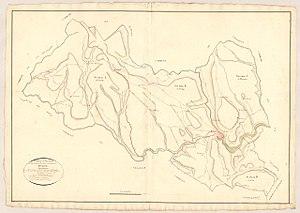
Minerve. - Cadastre napoléonien
Minerve, Menèrba en occitan, est une commune française située dans le département de l'Hérault en région Occitanie.